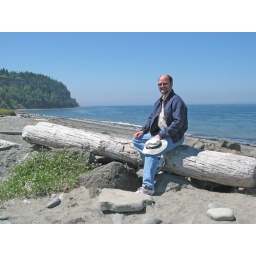
Along the beach near the strait of Juan de Fuca, beside the Point Wilson lighthouse at Port Townsend.